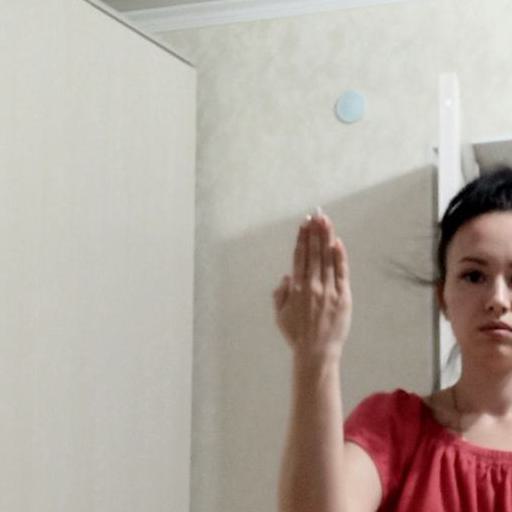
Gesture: stop_inverted